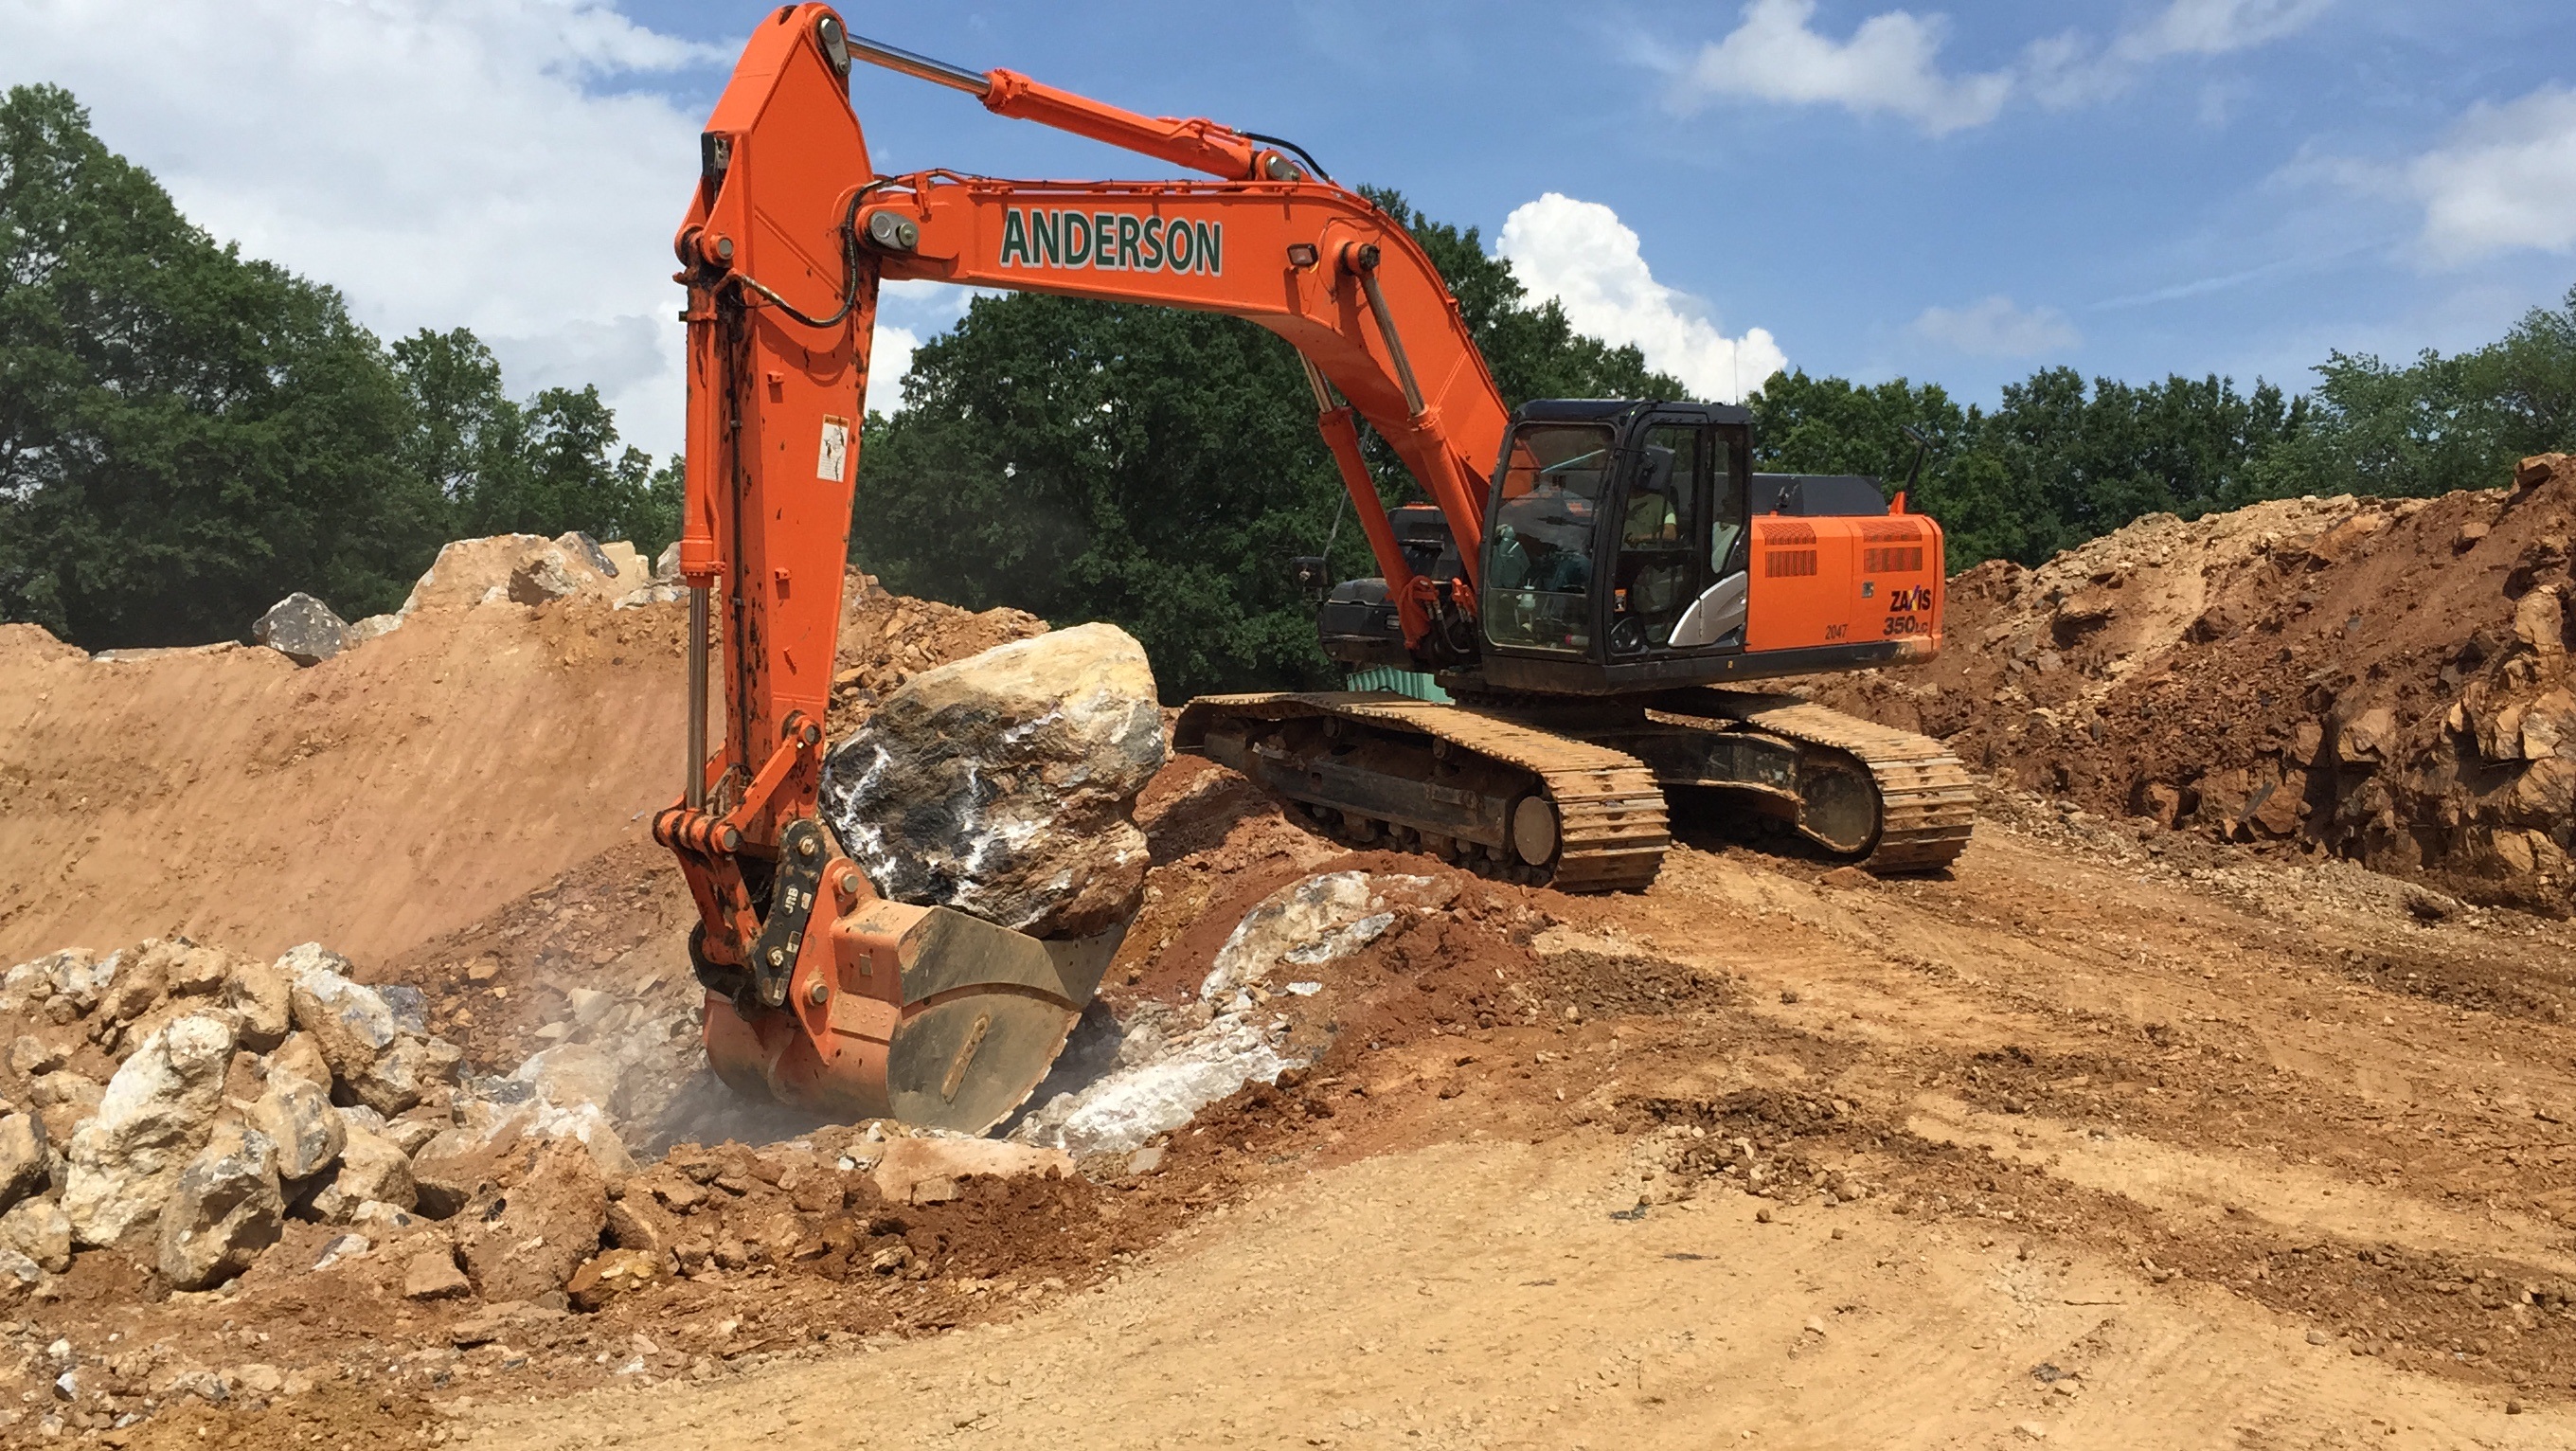
construction, vehicle, soil, machinery, material, bulldozer, earth, excavator, demolition, construction equipment, heavy machinery, geological phenomenon, off roading